Candy (miniseries)

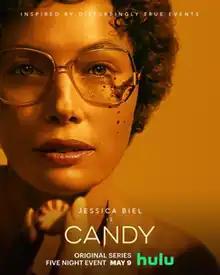
Promotional poster

Candy (released internationally as Candy: A Death in Texas) is an American biographical crime drama television miniseries created by Nick Antosca and Robin Veith. The series stars Jessica Biel as the real-life Candy Montgomery, who was accused of the axe murder of her neighbor, Betty Gore (played by Melanie Lynskey) in 1980, in Texas. It premiered on May 9, 2022, on Hulu, with a new episode for five nights until May 13. The miniseries received generally positive reviews from critics. It was nominated for Outstanding Main Title Design at the 74th Primetime Creative Arts Emmy Awards.